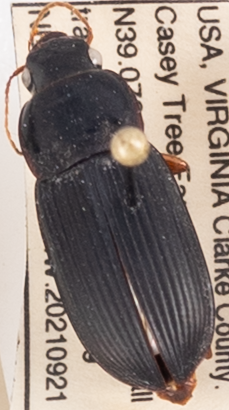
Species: Harpalus pensylvanicus
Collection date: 2021-09-21
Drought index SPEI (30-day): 1.642
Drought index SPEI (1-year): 0.828
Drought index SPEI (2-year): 0.704